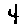
Label: 4